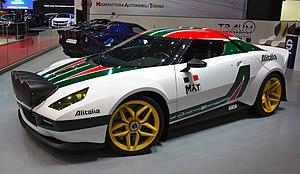
La Lancia Stratos, ou Lancia Stratos HF de son nom complet, est une voiture de rallye construite par la marque italienne Lancia. Construite de 1973 à 1978, elle a largement dominé les épreuves de rallye de la deuxième moitié des années 1970.